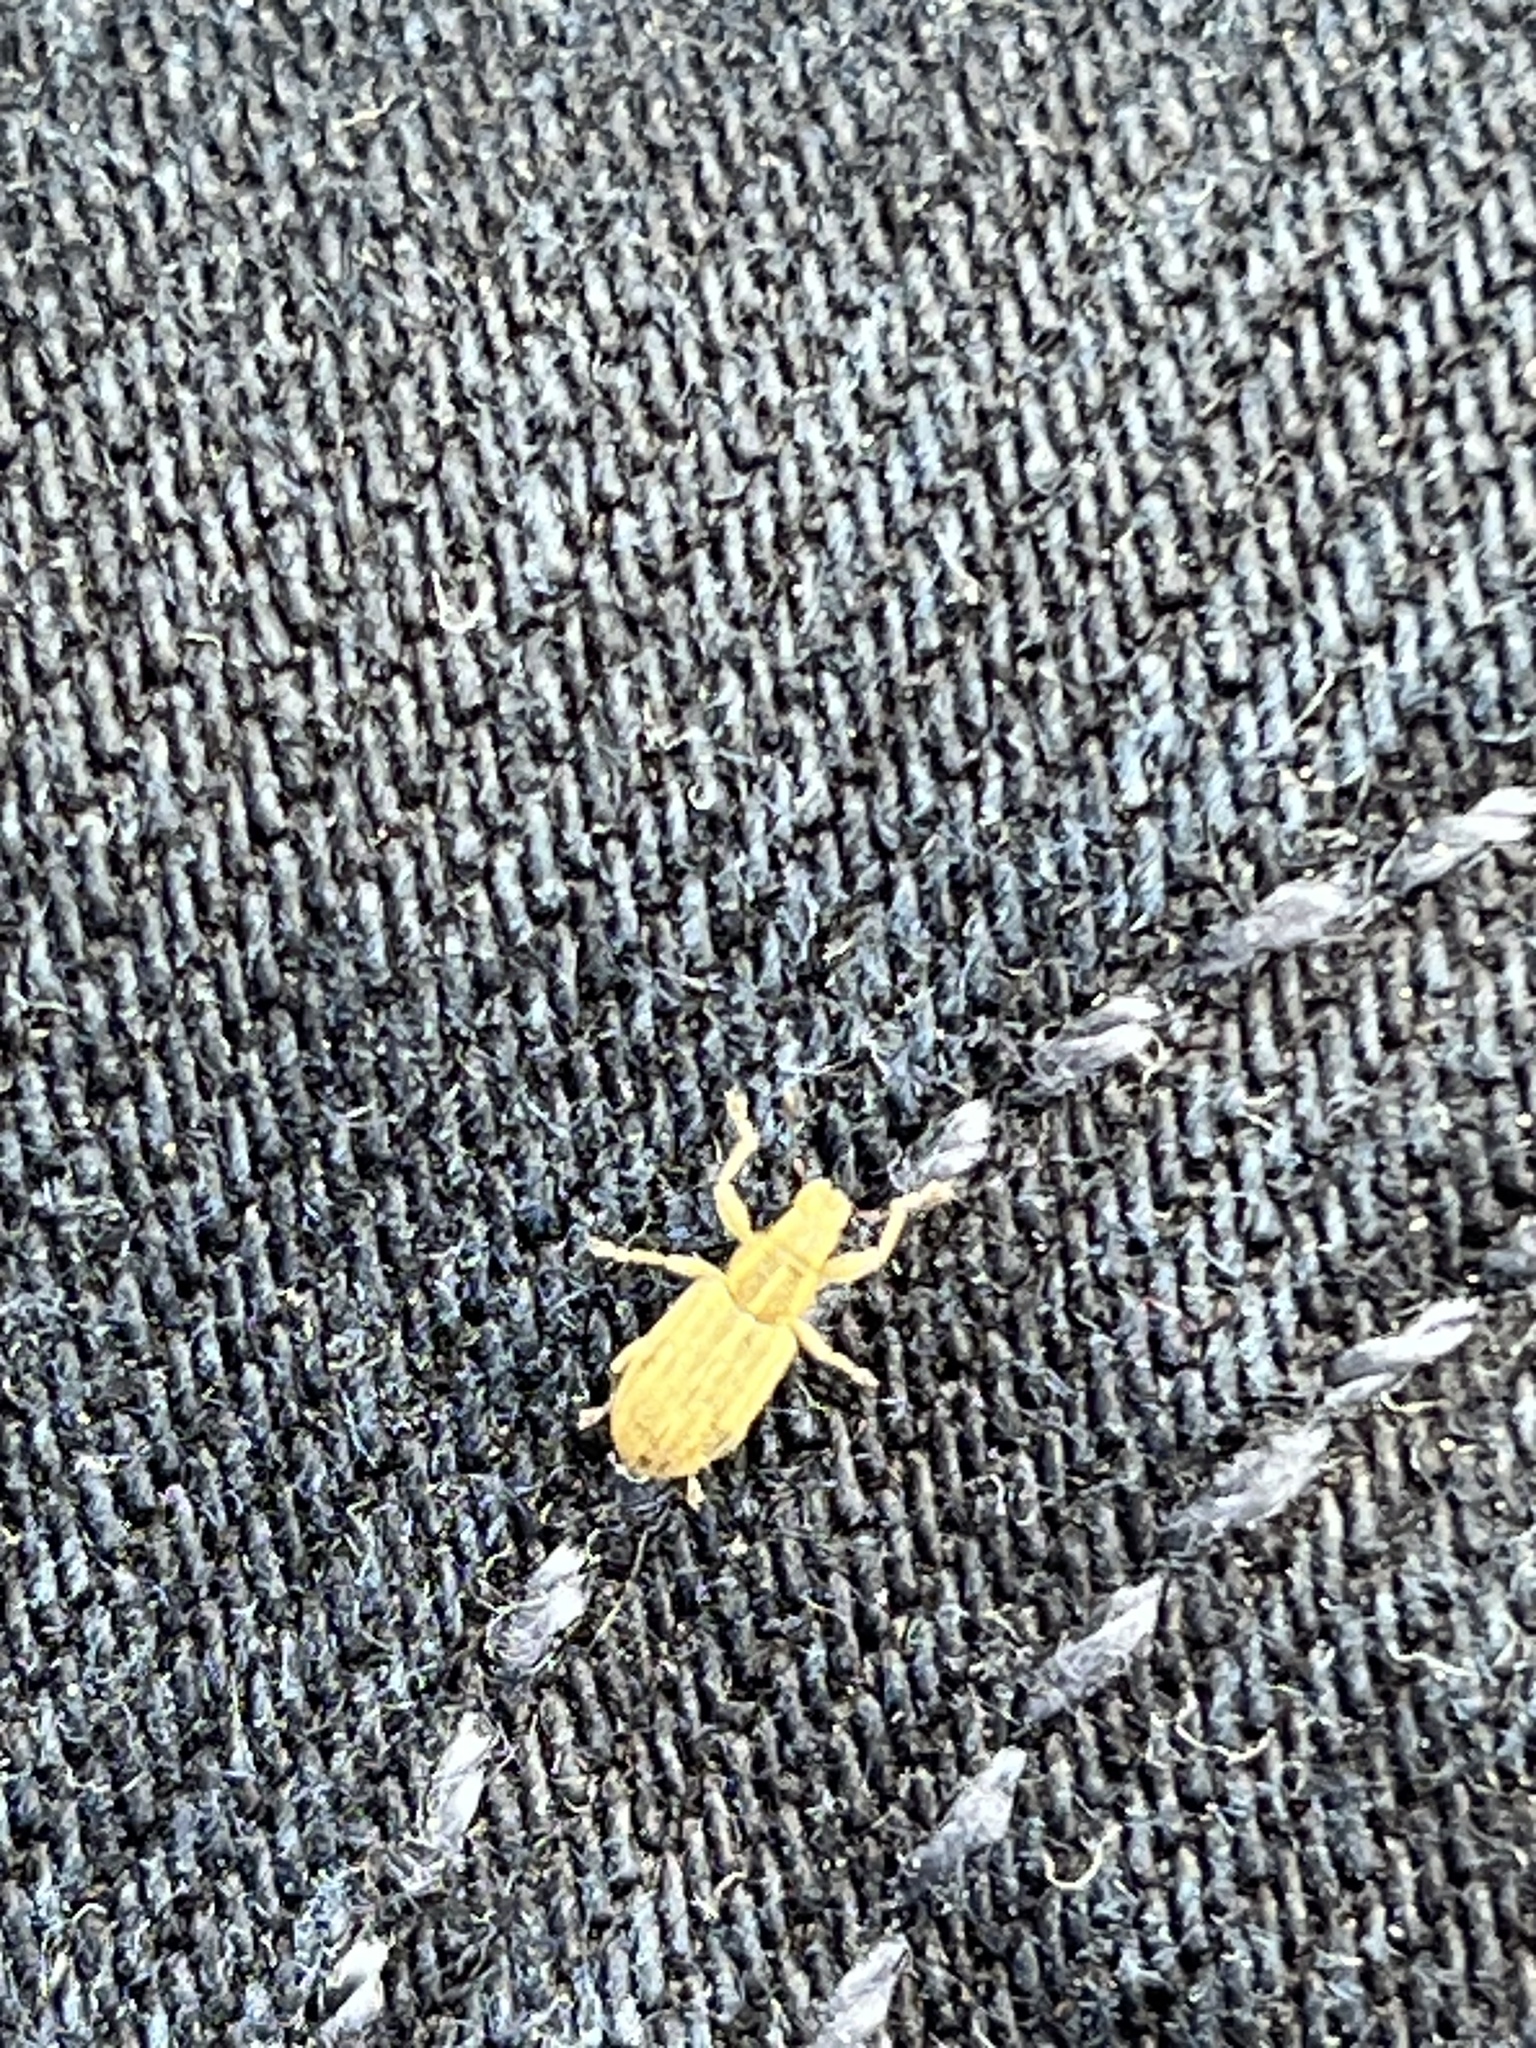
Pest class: pea_leaf_weevil